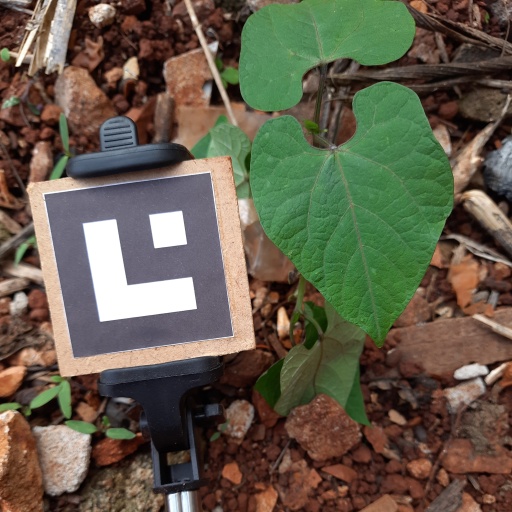
Observations: flat surface, no eating holes, under cloudy sky